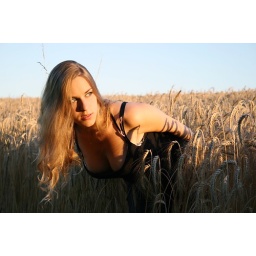
My beautiful girlfriend in the beautiful evening sunlight in a corn field near a small lake